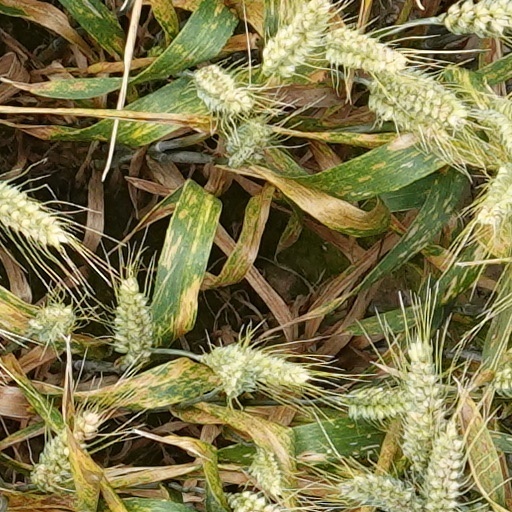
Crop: wheat